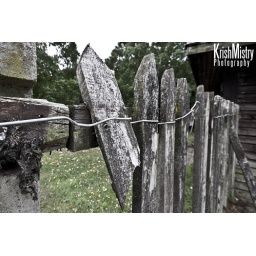
This broken fence was next to the rather dilapidated looking building was in Sutton Park.